Kia kaha

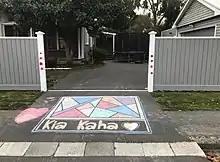
Street art from ANZAC Day 2020, which fell during the COVID-19 pandemic in New Zealand

Kia kaha is a Māori phrase used by the people of New Zealand as an affirmation, meaning "stay strong". The phrase has significant meaning for Māori: popularised through its usage by the 28th Māori Battalion during World War II, it is found in titles of books and songs, as well as a motto.